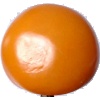
Label: yellow_tomato